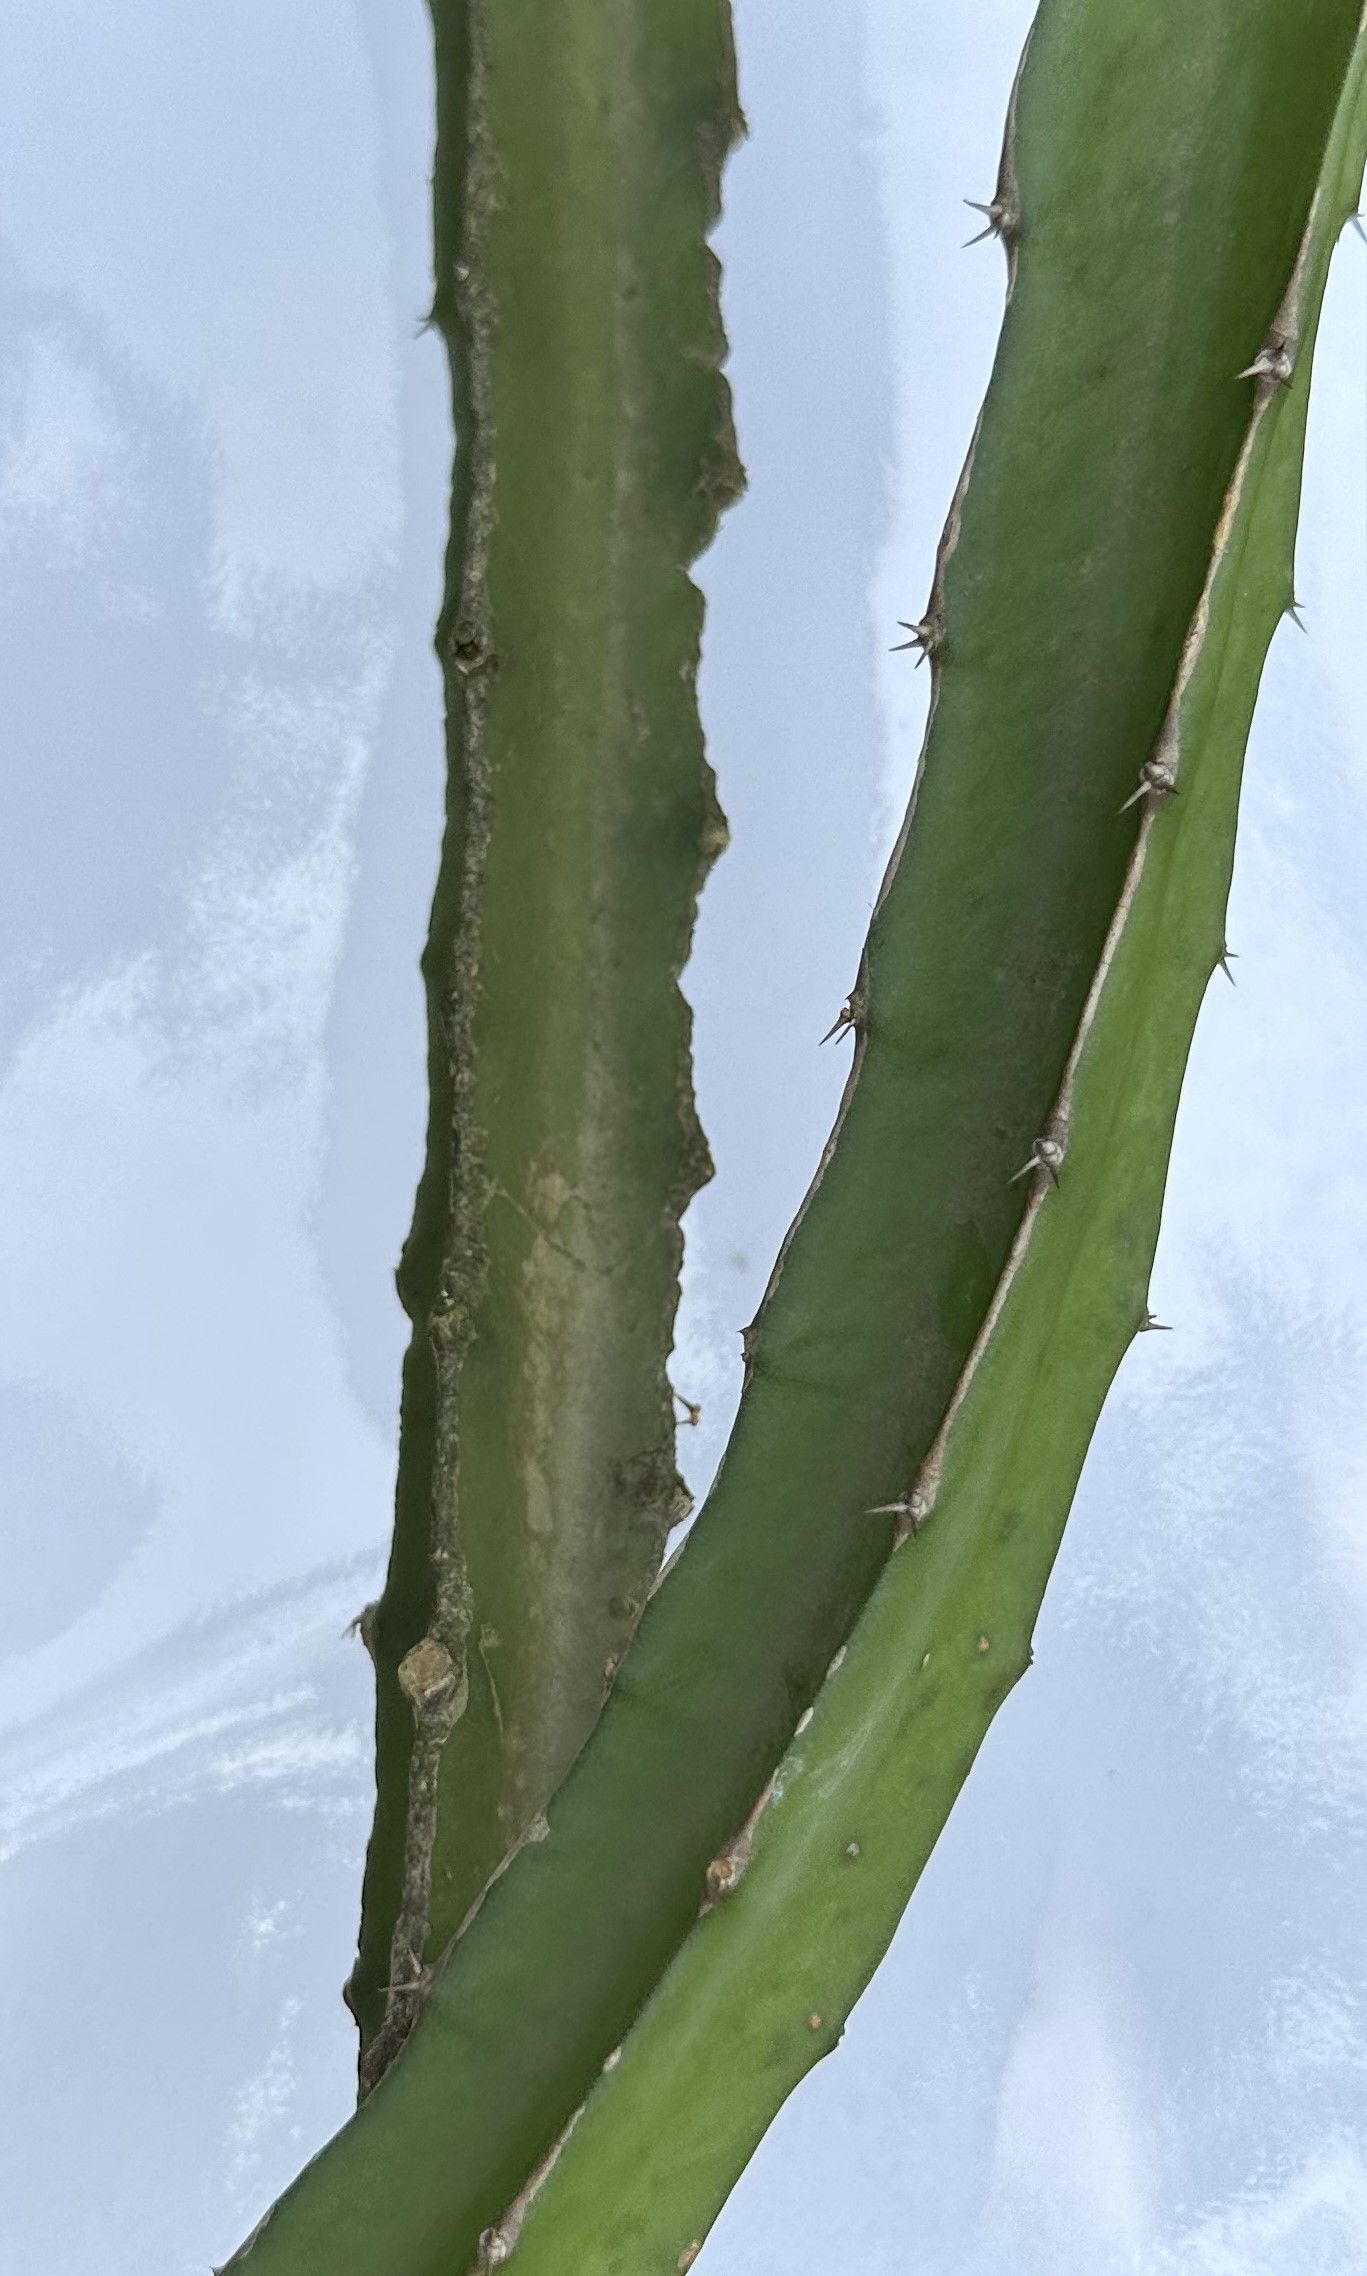
Label: Good leaf